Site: brandenburg
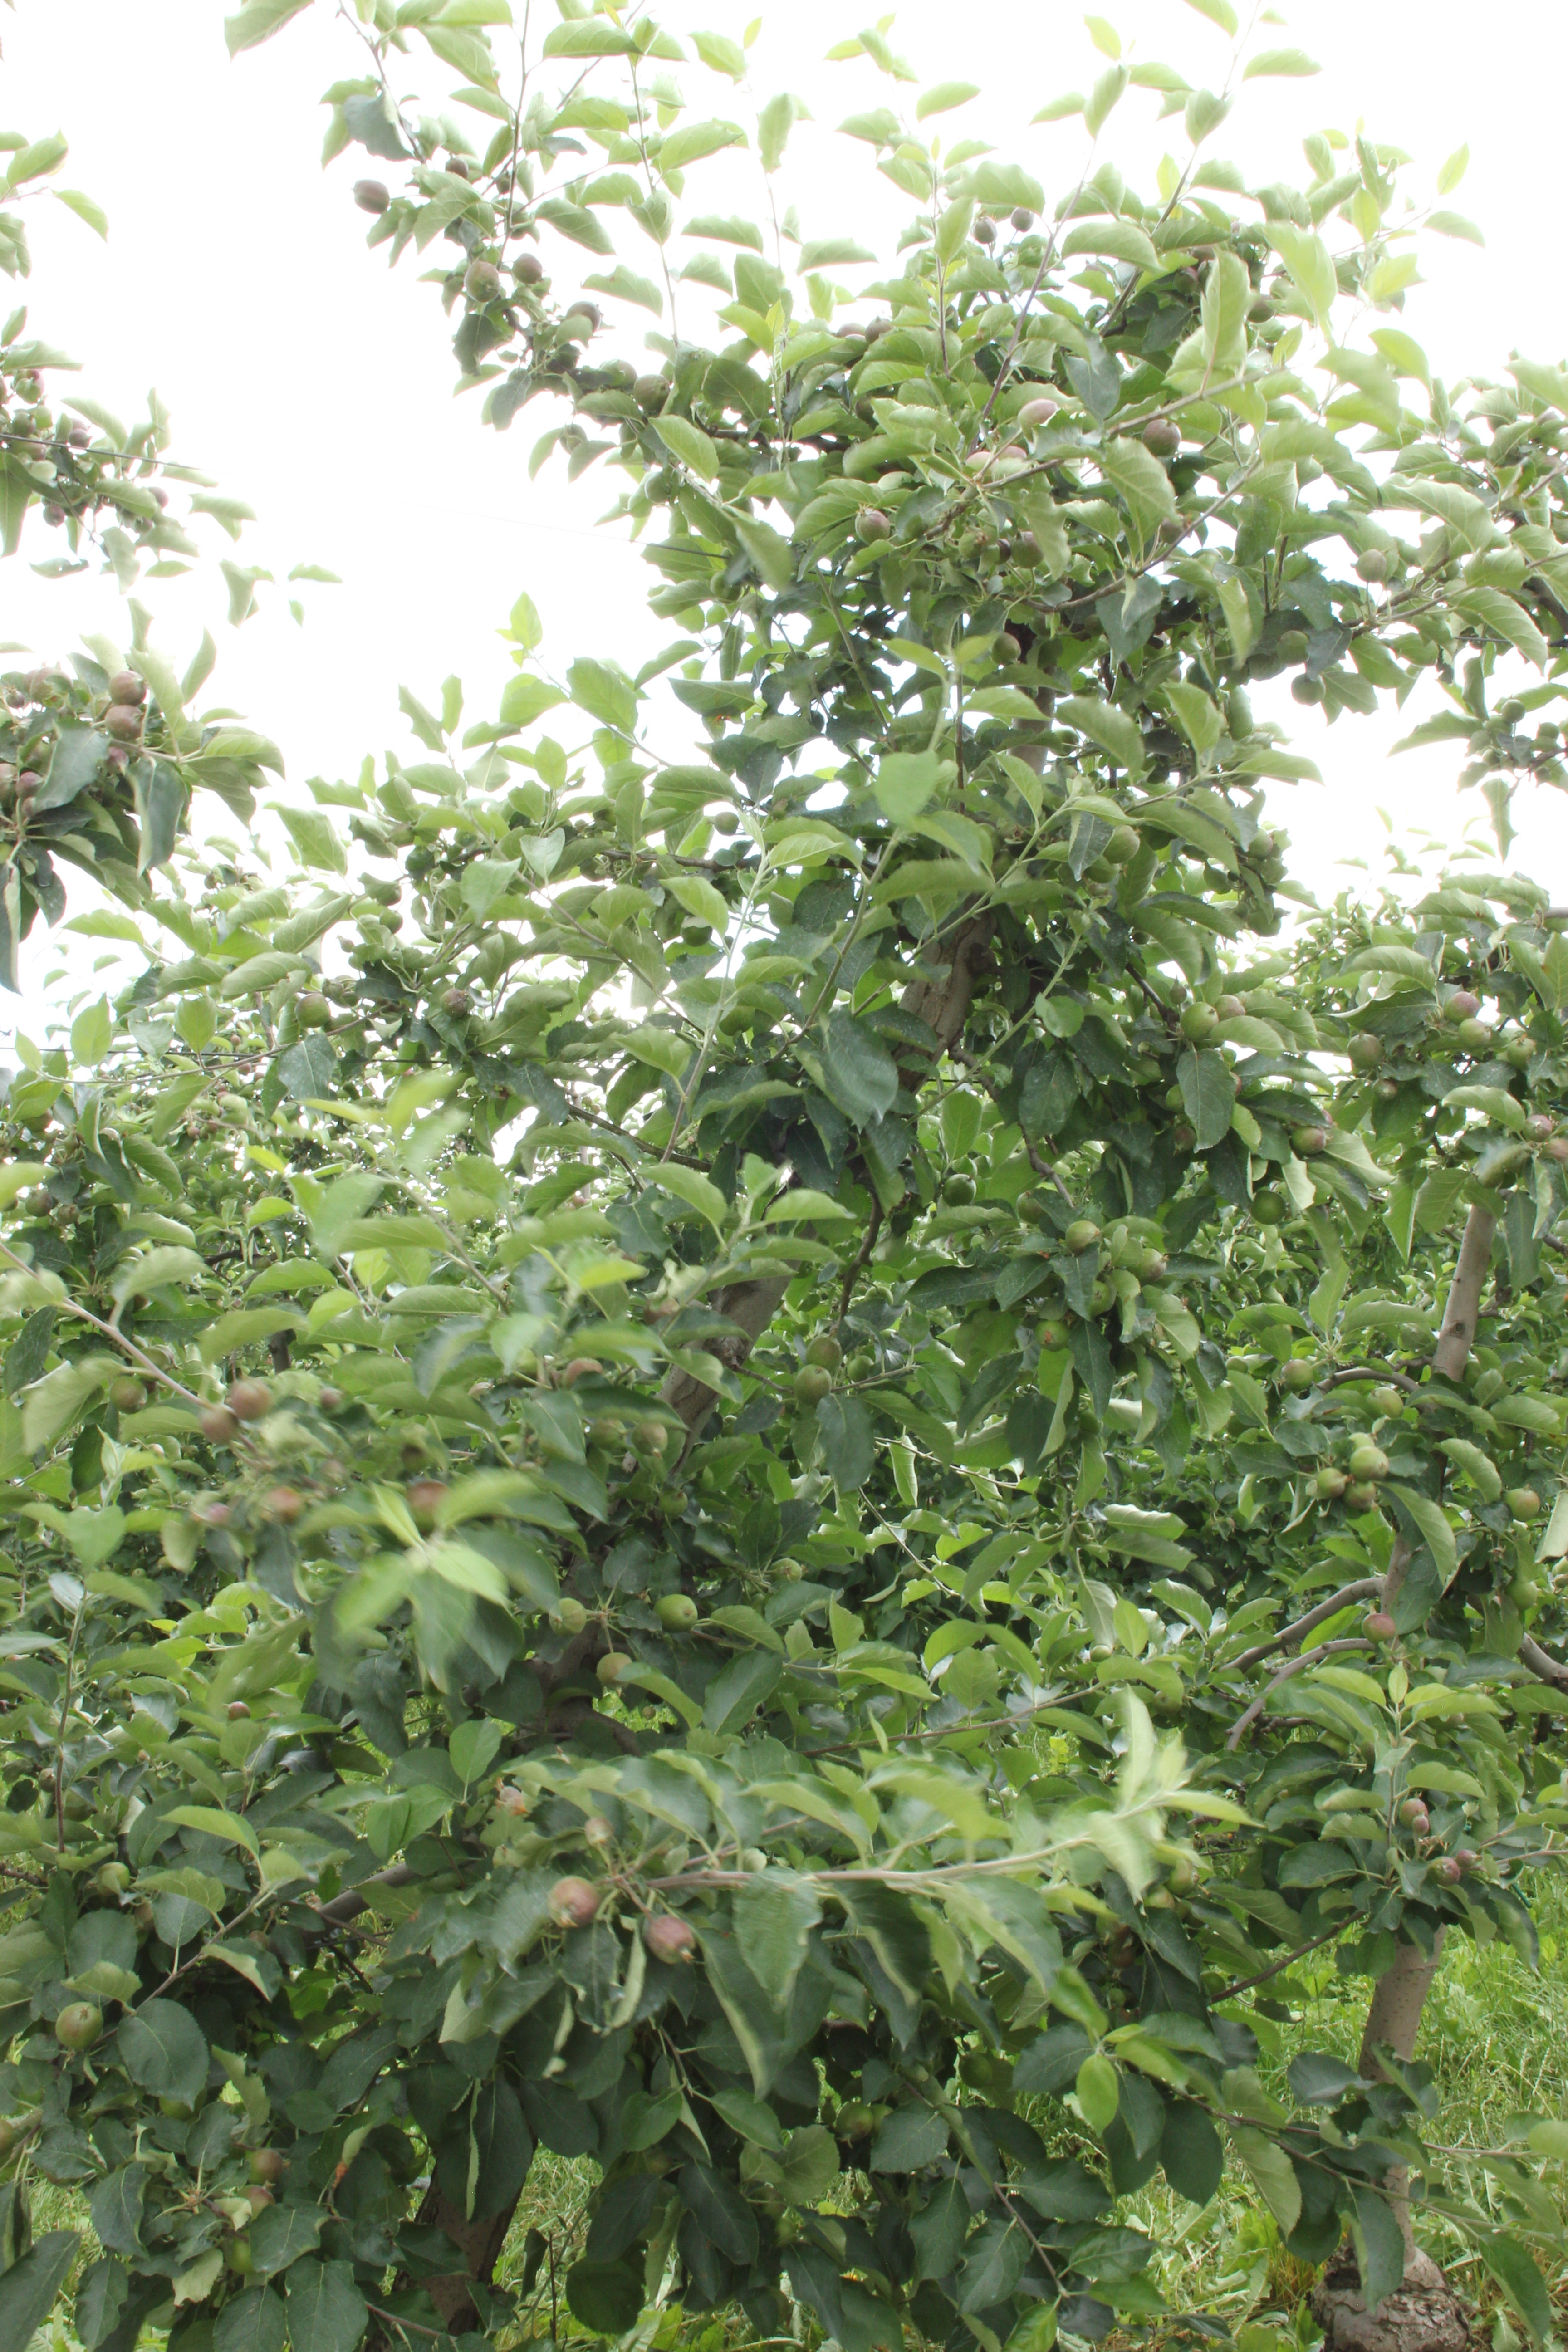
Growth stage (BBCH 73): Development of fruit